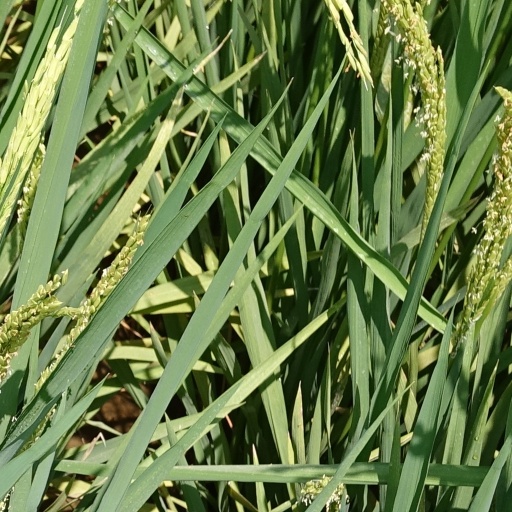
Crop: rice